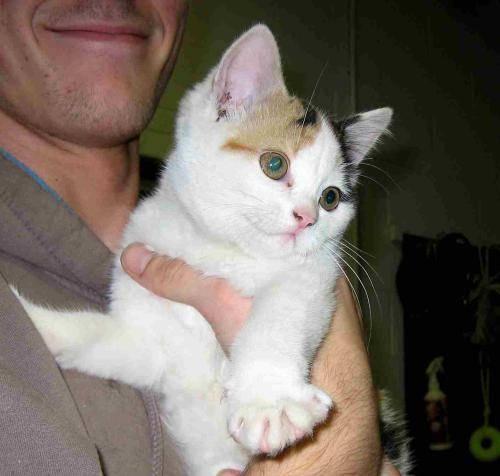
cat